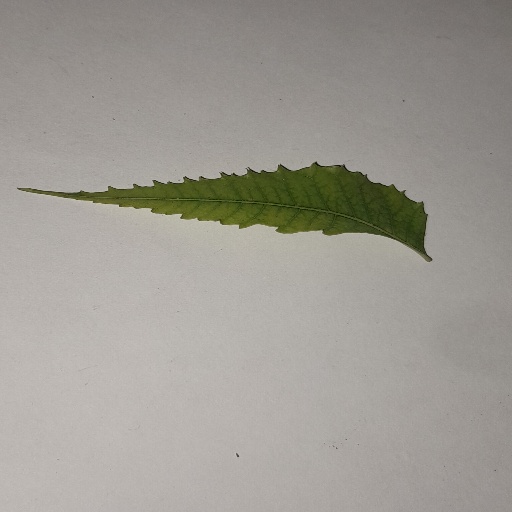
Species: Neem
Leaf condition: Yellow Leaf